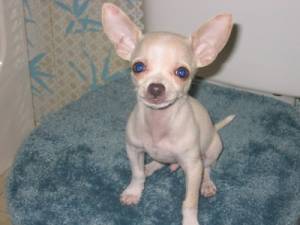
Animal: dog
Breed: chihuahua